New Order (Nazism)

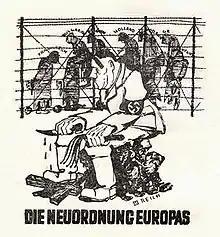
Polish resistance satirical poster – "New European Order" (German: Die Neuordnung Europas) – Polish reaction to Hitler's plans to establish a "new order" in Europe, under the domination of Nazi Germany. In the middle: Adolf Hitler; background: imprisoned European nations (France, Bulgaria, the Netherlands, Yugoslavia, Belgium, Greece, Poland, Hungary).

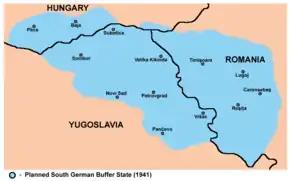
Planned German buffer state on the Danube that would be composed of ethnic Germans from the Banat

However, the Nazis were never satisfied with this concession to the Soviets and still made efforts to contract deals with non-Soviet agents interested in their assigned sphere of influence in Eastern Poland, including overtures to Lithuania (promising the Vilnius Region if they helped in the Invasion of Poland), to Hungary (receiving the cities of Turka and Sambir), and to domestic Ukrainian Nationalists (carving from Poland a pro-Nazi Ukraine puppet state against Soviet Ukraine) before the Soviet occupation of Eastern Poland and searching for potential collaborators among the Fascist Poles to turn Central Poland into a German Protectorate (with the possibility of recovering their eastern territories in the long term). Only Slovak intervention in Poland had success and Stalin got ahead of the Nazis by developing the German–Soviet Border and Commercial Agreement.